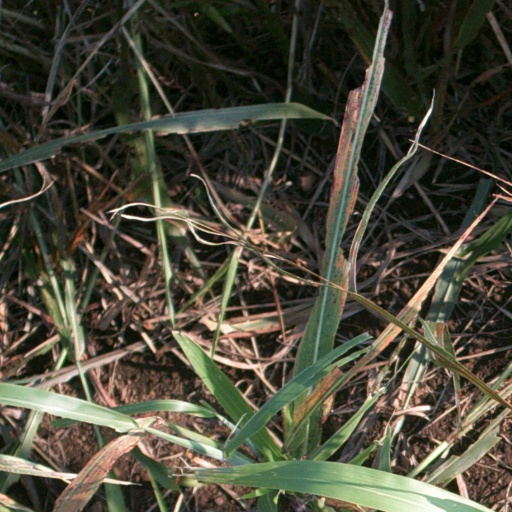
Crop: sorghum